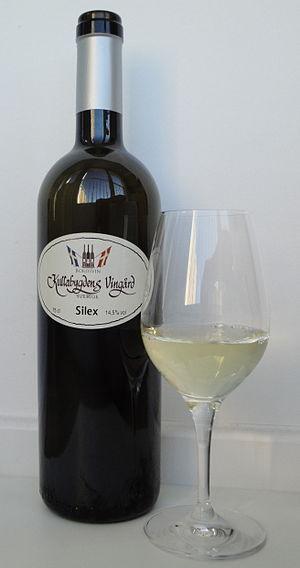
La viticulture en Suède est marginale dans l'économie du pays ; elle couvrait une douzaine d'hectares et produisait, en 2006, 5 617 litres de vin, dont 3 632 litres en rouge et de 1 985 litres en blanc. D'une culture expérimentale, la vigne, classée en zone viticole A par l'Union européenne, est passée dans des domaines commerciaux en particulier dans le Gotland et l'Öland. La plus grande concentration de vignobles se trouve en Scanie.